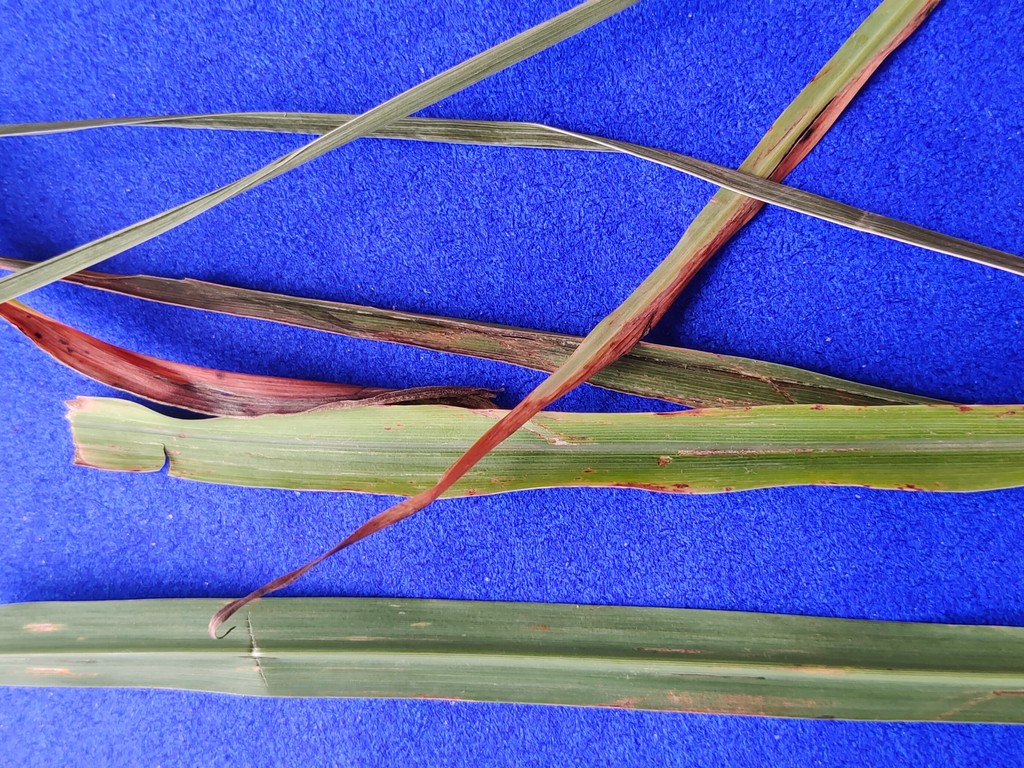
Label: Unhealthy